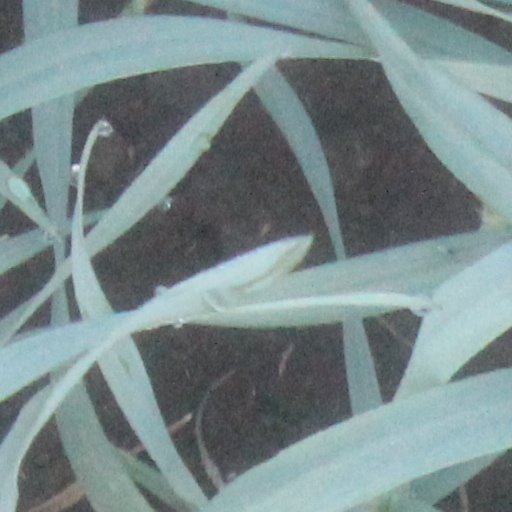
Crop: wheat